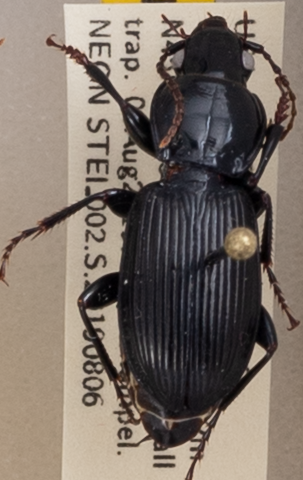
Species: Pterostichus novus
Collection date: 2019-08-06
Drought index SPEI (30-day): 0.608
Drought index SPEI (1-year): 1.45
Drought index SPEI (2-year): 1.13